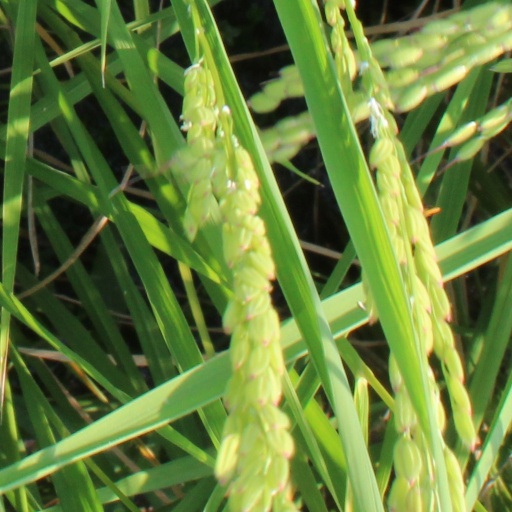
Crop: rice